Sandridge, Stoke Gabriel

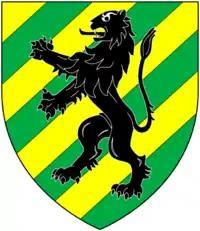
Arms of Dunning, Baron Ashburton: "Bendy sinister of eight or and vert, overall a lion rampant sable"

Sandridge was purchased by John Dunning (1731–1783), from 1782 1st Baron Ashburton, who was born at Ashburton, Devon, the son of a local attorney of modest yeoman family, and had an eminent career as a lawyer and Member of Parliament, rising to the office of Solicitor-General in 1768. As Solicitor-General he acquired the then unprecedented sum of £10,000 per annum and as a money-lender he had obtained estates that brought him in large sums.